Proofing (baking technique)

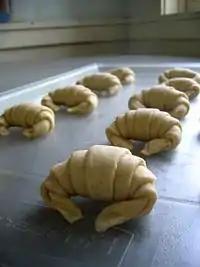
Croissants proofing on plastic tray

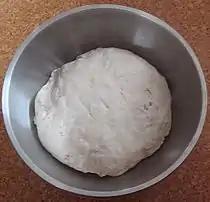
Dough, resting and rising in bulk fermentation

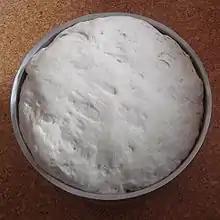
40 minutes later

The process of making yeast-leavened bread involves a series of alternating work and rest periods. Work periods occur when the dough is manipulated by the baker. Some work periods are called "mixing", "kneading", and "folding", as well as "division", "shaping", and "panning". Work periods are typically followed by rest periods, which occur when dough is allowed to sit undisturbed. Particular rest periods include, but are not limited to, "autolyse", "bulk fermentation" and "proofing". "Proofing", also sometimes called "final fermentation", is the specific term for allowing dough to rise after it has been shaped and before it is baked.